Mirandola mint

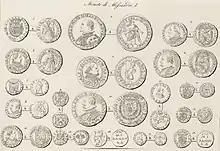
Coinage under Alessandro I

The advent of Alessandro I Pico della Mirandola in 1602 marked the maximum splendour of the State of Mirandola, which a few years later, in 1617, obtained the title of duchy by Matthias, Holy Roman Emperor, after the payment of 100,000 florins; this sum of money was so huge that it forced the Pico family to reopen the mint. The coinage was then entrusted to the Genoese Giovanni Agostino Rivarola (former mintmaster of Correggio, Ferrara, Massa, Parma and Tresana), who minted doubles and ducatons of excellent alloy, which allowed a wide diffusion, but also scarcer coins (called "bagiane" in a derogatory way) for the local economy, as well as other coins that imitated those of Modena and Mantua (called, respectively, "giorgino" and "possidonio"). Unfortunately, as had already happened in the past, Agostino Rivarola began to mint a great many counterfeit and fake coins (dicken with the effigy of St Possidonio, groschen and florins), destined above all for northern Europe, which was suffering from a severe economic crisis caused by the Thirty Years' War and epidemics. In 1623, Rivarola was arrested for counterfeiting and sentenced to Correggio (whose fiefdom was taken from Prince Siro, as he was considered an accomplice of the mintmaster) and Mirandola, where the mint was closed for several years.